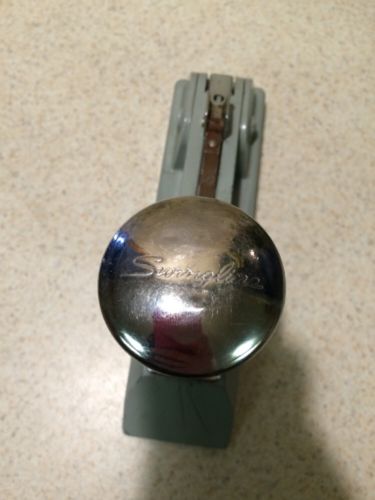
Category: stapler